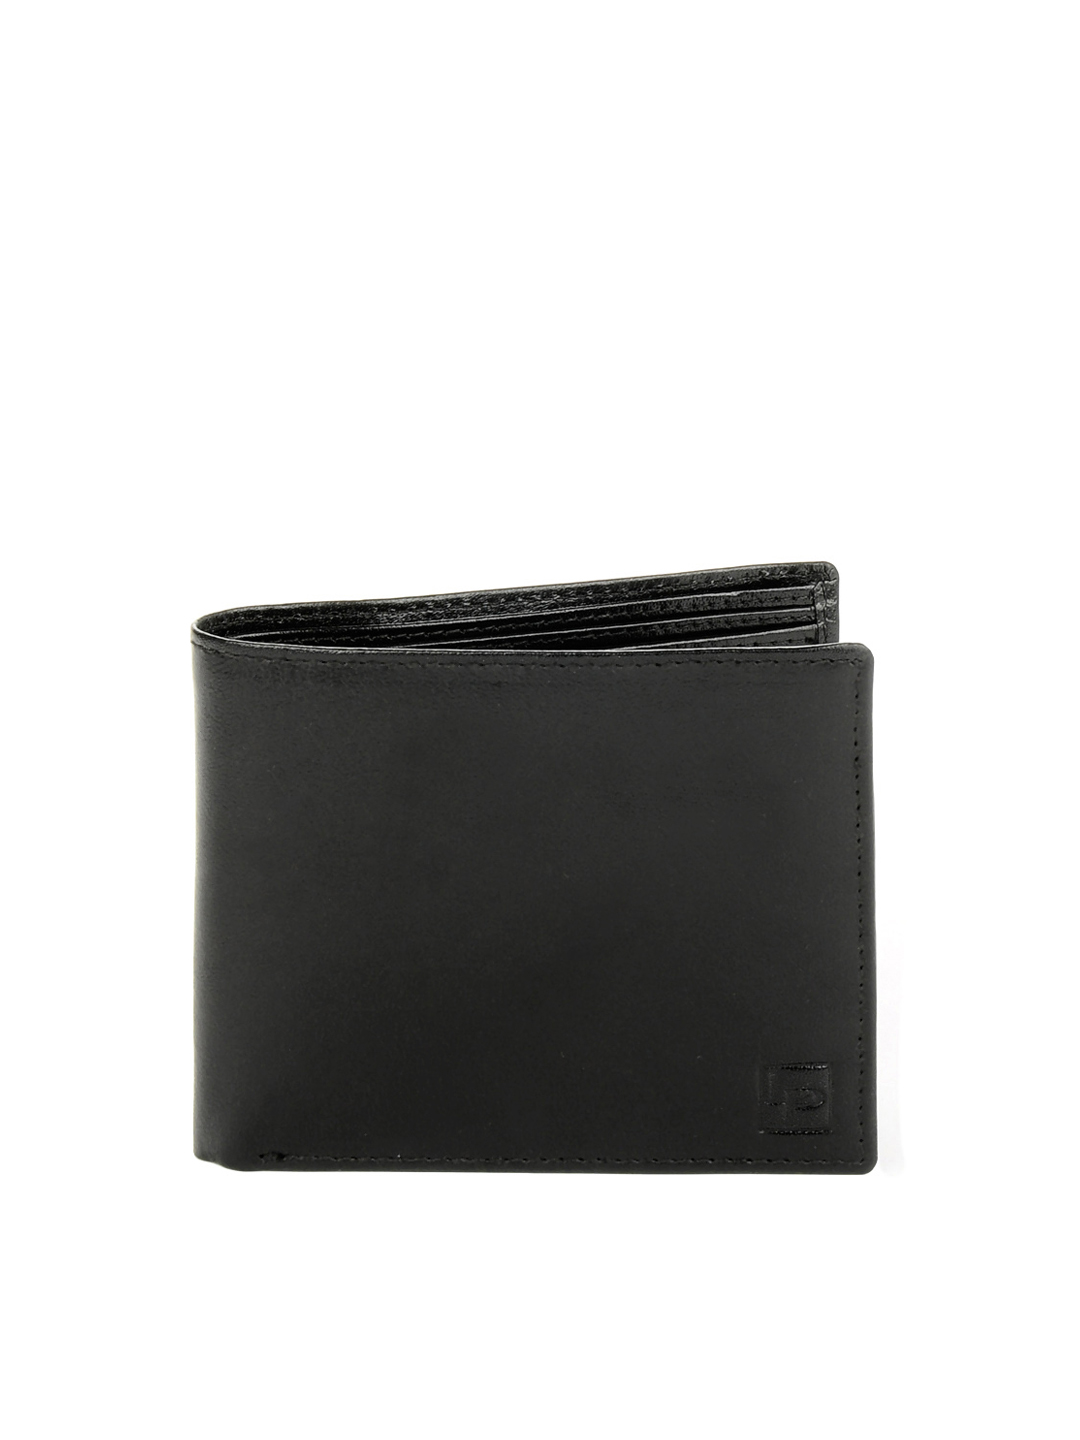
Lino Perros Men Leather Black Wallet
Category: Free Items / Free Gifts / Wallets
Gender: Men
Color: Black
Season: Summer 2015
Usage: Casual